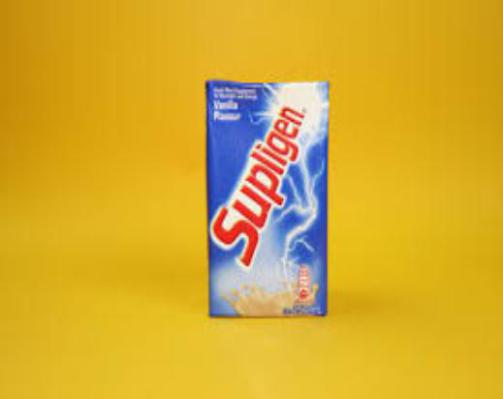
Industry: Food